Lance Niekro

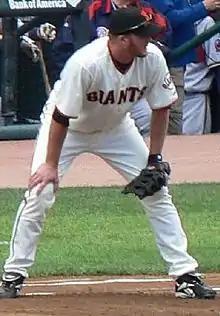
Niekro with the San Francisco Giants in 2006

Lance William Niekro (born January 29, 1979) is an American baseball coach and former first baseman, who is the current head baseball coach of the Florida Southern Moccasins. He played college baseball at Florida Southern for coach Chuck Anderson from 1999 to 2000 and then played four seasons in Major League Baseball (MLB) from 2003 to 2007. After his playing career concluded, he served as an assistant coach at Florida Southern and then was elevated to the head coach position on May 9, 2012. He is the son of MLB pitcher Joe Niekro and nephew of MLB pitcher Phil Niekro.